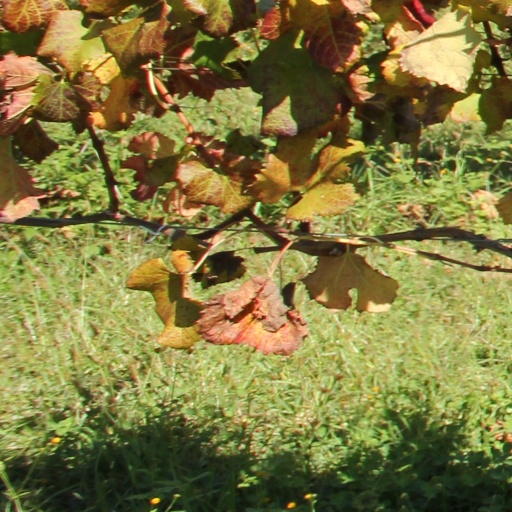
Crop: grape